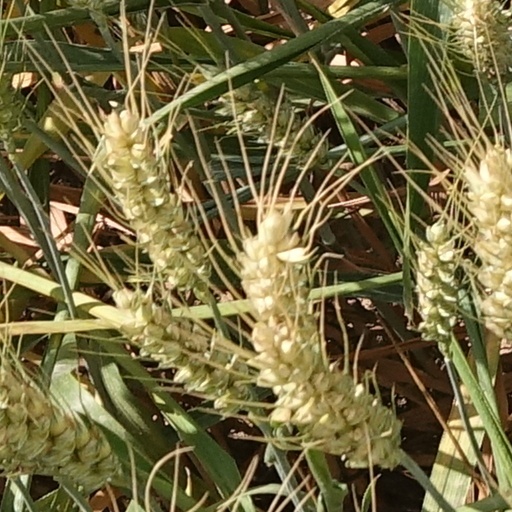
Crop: wheat